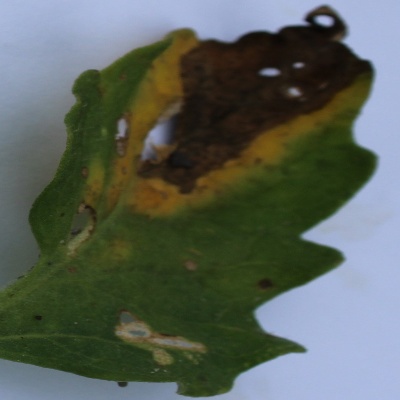
Crop: Tomato
Condition: verticulium wilt